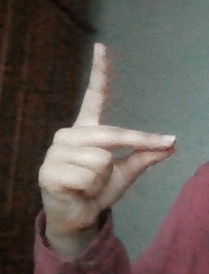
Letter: ta